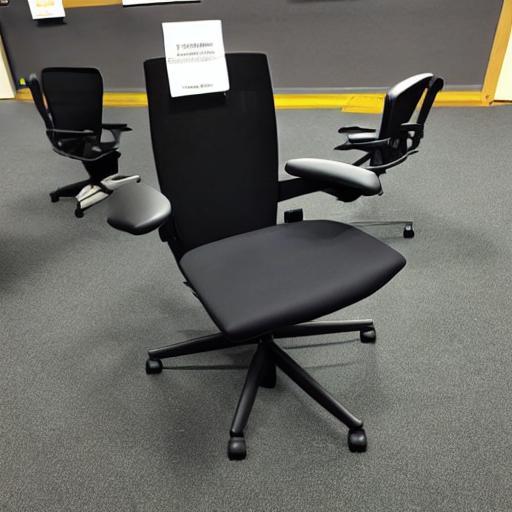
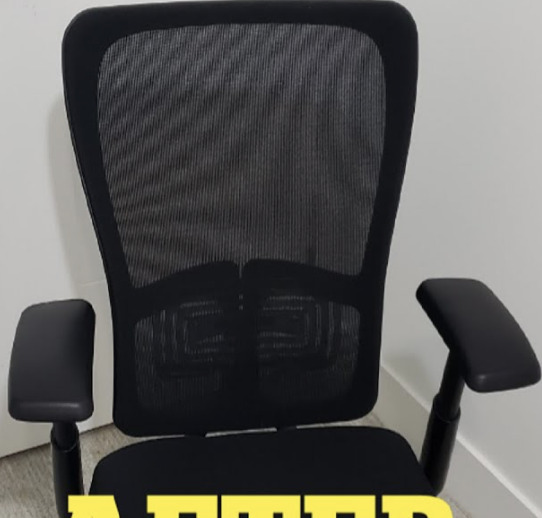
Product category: items_chair
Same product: no